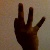
The image shows a hand gesture representing the number 9 in Indian Sign Language.